Tip-top table

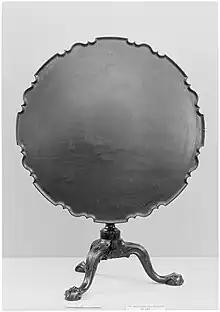
Tabletop with scalloped edges

A Tip-top table is a folding table with the tabletop hinged so it can be placed into a vertical position when not used to save space. It is also called tilt-top table, tip table, snap table some variations are known as "tea table", loo table. These multi-purpose tables were historically used for playing games, drinking tea or spirits, reading and writing, and sewing. The tables were popular among both elite and middle-class households in Britain and the USA in the 18th and 19th centuries. They became collector's items ("pie-crust tea tables") early in the 20th century.